Teddy Wynyard

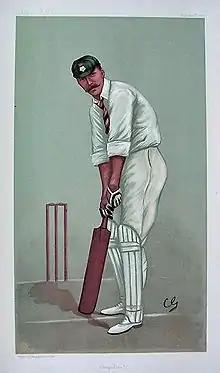
A colour drawing of a Victorian man holding a cricket bat

Following confirmation of Hampshire's re-elevation to first-class status and their admittance into the County Championship, Wynyard was elected Hampshire president in December 1894. He had a modest 1895 season, scoring 581 runs from thirteen matches, and although he passed double-figures in 19 of his 26 innings, he averaged 22.34. During this season, he also played for I Zingari in their jubilee match against the Gentlemen of England at Lord's. Wynyard was appointed Hampshire captain prior to the 1896 season, succeeding Russell Bencraft who had opted to retire from the role; thus he was both captain and president for the forthcoming season. He was prolific in 1896, beginning the season by scoring his maiden first-class century (121 runs) playing for Charles Thornton's personal team against Cambridge University. Later in the season, he made a century against Sussex, and in the match which followed he made 268 runs in a total of 515 against Yorkshire; at the time, this was the highest individual first-class score for Hampshire. He finished the season with 1,038 runs at an average of 49.42, with his average for the season being second only to Ranjitsinhji. His good form led to him being selected to play for England against Australia at The Oval in the Third Test of Australia's tour of England; he made scores of 10 and 3 as England clinched the deciding Test match of the series.